Esopus Creek

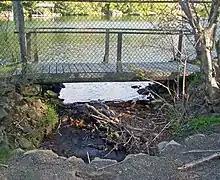
A small stream with some downed branches in it flows out of a lake at the rear, underneath a chainlink fence with a small wooden bridge behind it to a concrete culvert in the foreground

The Esopus flows out of artificially created Winnisook Lake, at above sea level the highest lake in the Catskills, on the northwest slopes of Slide Mountain, the Catskills' highest peak in the town of Shandaken, within 300 feet (100 m) of the West Branch of the Neversink River on the other side of the divide between the Hudson and Delaware watersheds, amid expansive forest. At the source it is crossed by a small wooden footbridge, followed by Oliverea Road (Ulster County Route 47), which it immediately begins to parallel through the forest.